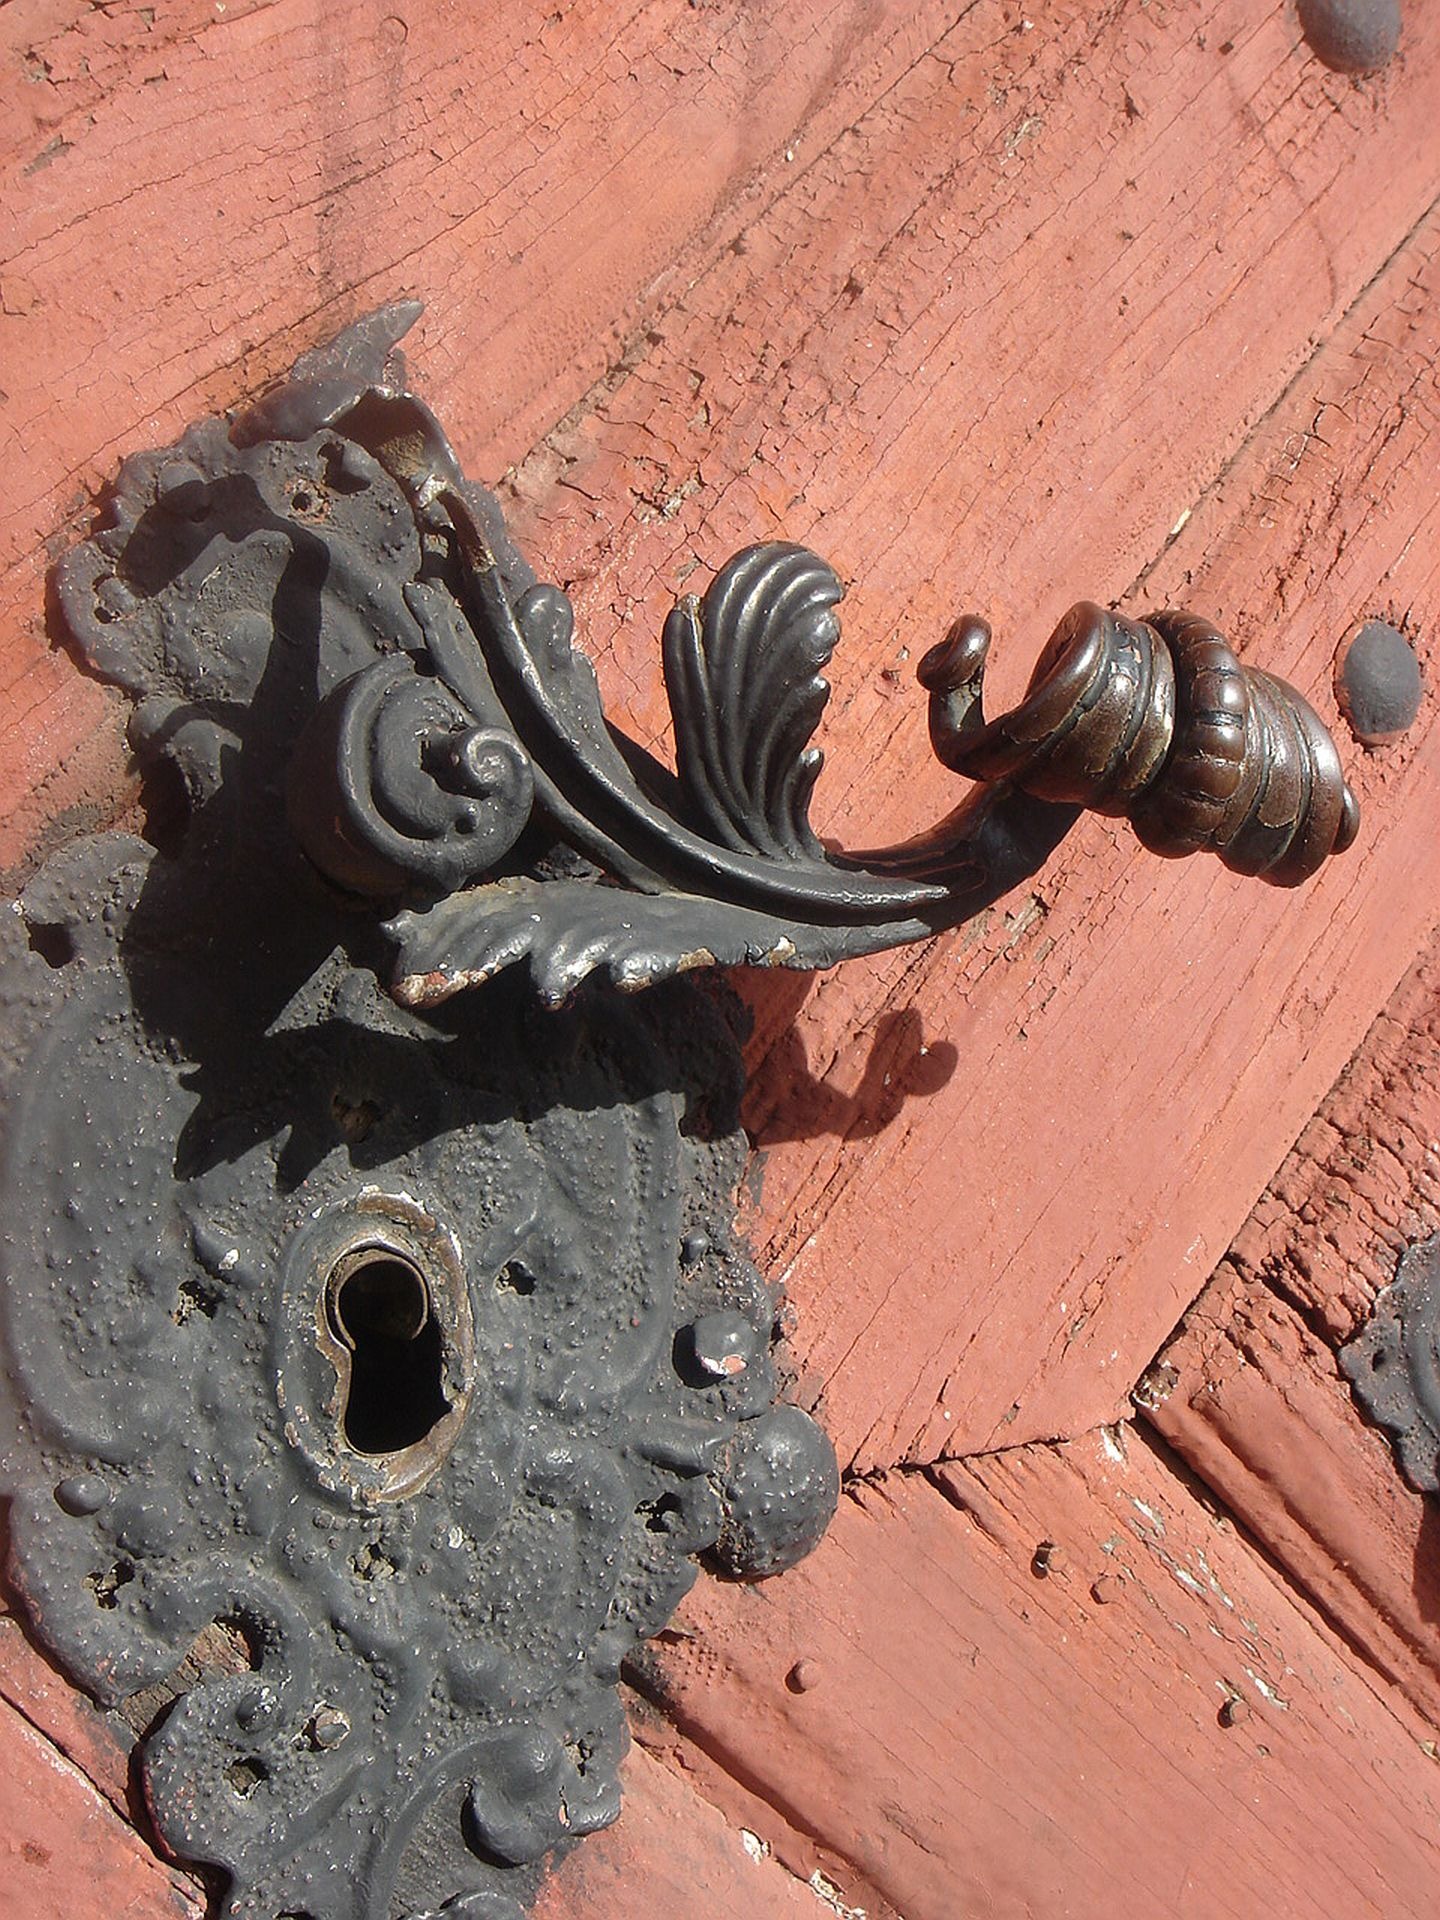
wood, statue, metal, castle, material, handle, sculpture, art, temple, hardware, iron, carving, stone carving, ancient history